Battle of Macau

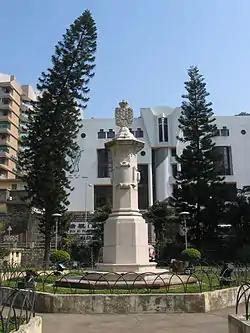
Victory Garden, a park in Macau with a monument commemorating the battle.

Being a great victory for the Portuguese in Macau, the battle was commemorated in a number of ways. When the English traveler Peter Mundy arrived in Macau in 1637, he described a children's dance which depicted a "battaille betweene the Portugalls and the Dutch... where the Dutch were overcome, butt withoutt any reproachfull speeche or Disgracefull action to thatt Nation." Also, after the victory, the residents of Macau began to celebrate on 24 June as the City Day to commemorate the victory. This day was a public holiday on the Macau Peninsula and was observed every year until the handover of Macau to China in 1999.